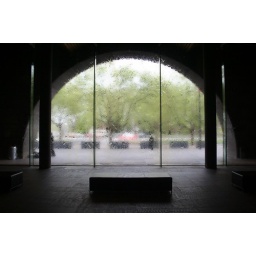
A wall of cascading water beyond an empty bench at the entrance to the National Gallery of Victoria in Melbourne.